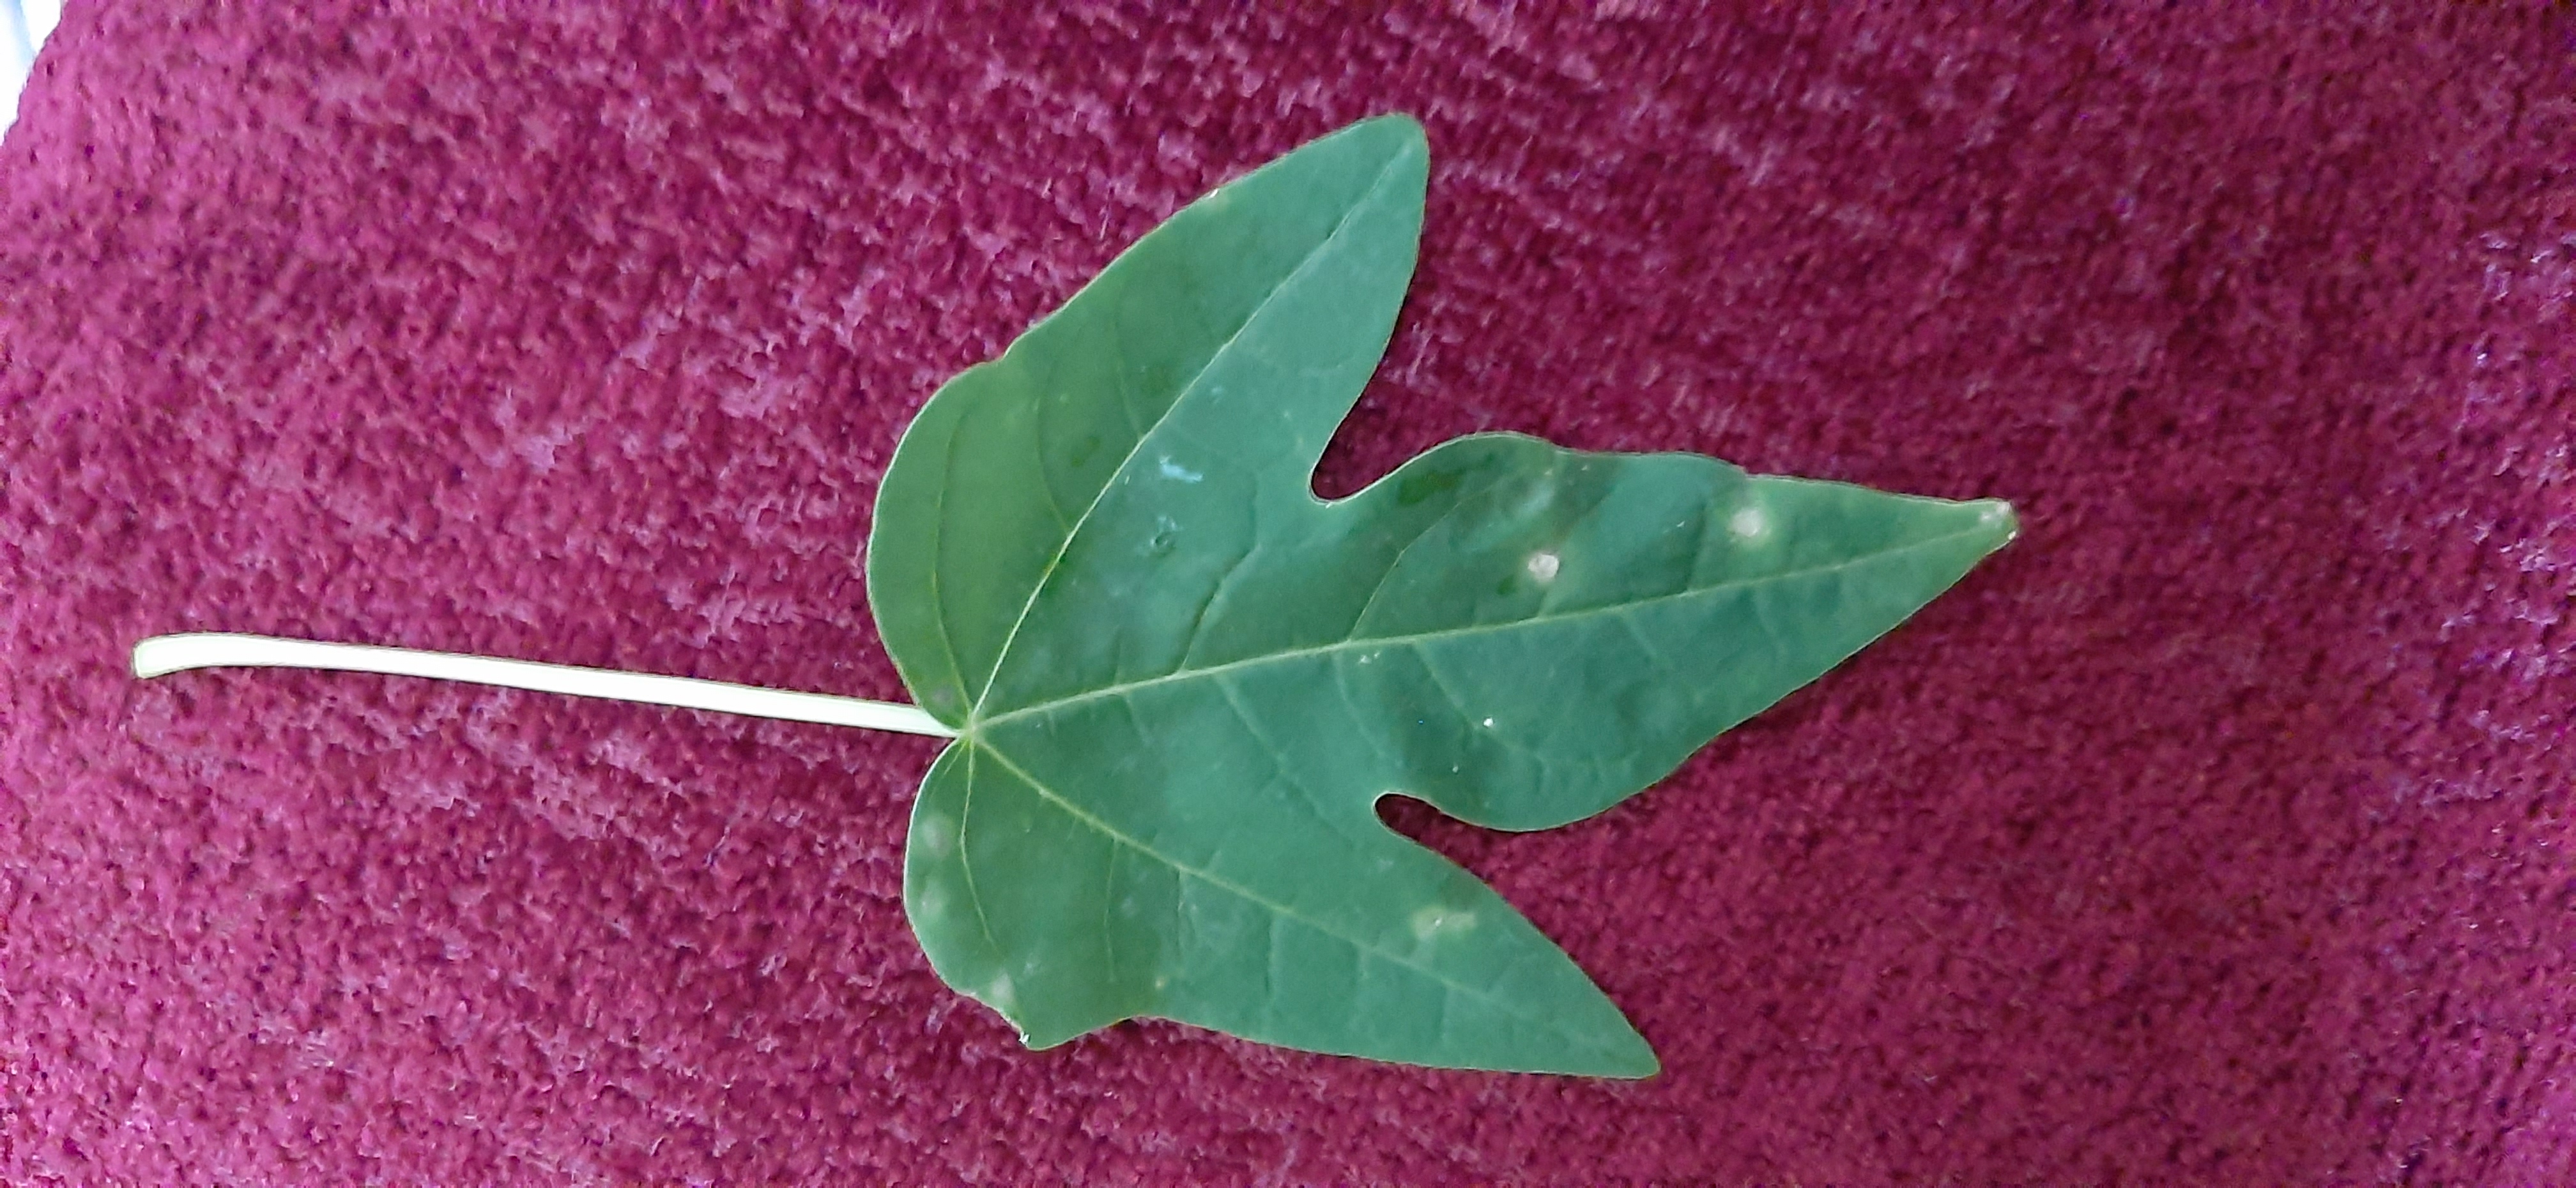
Plant: Papaya